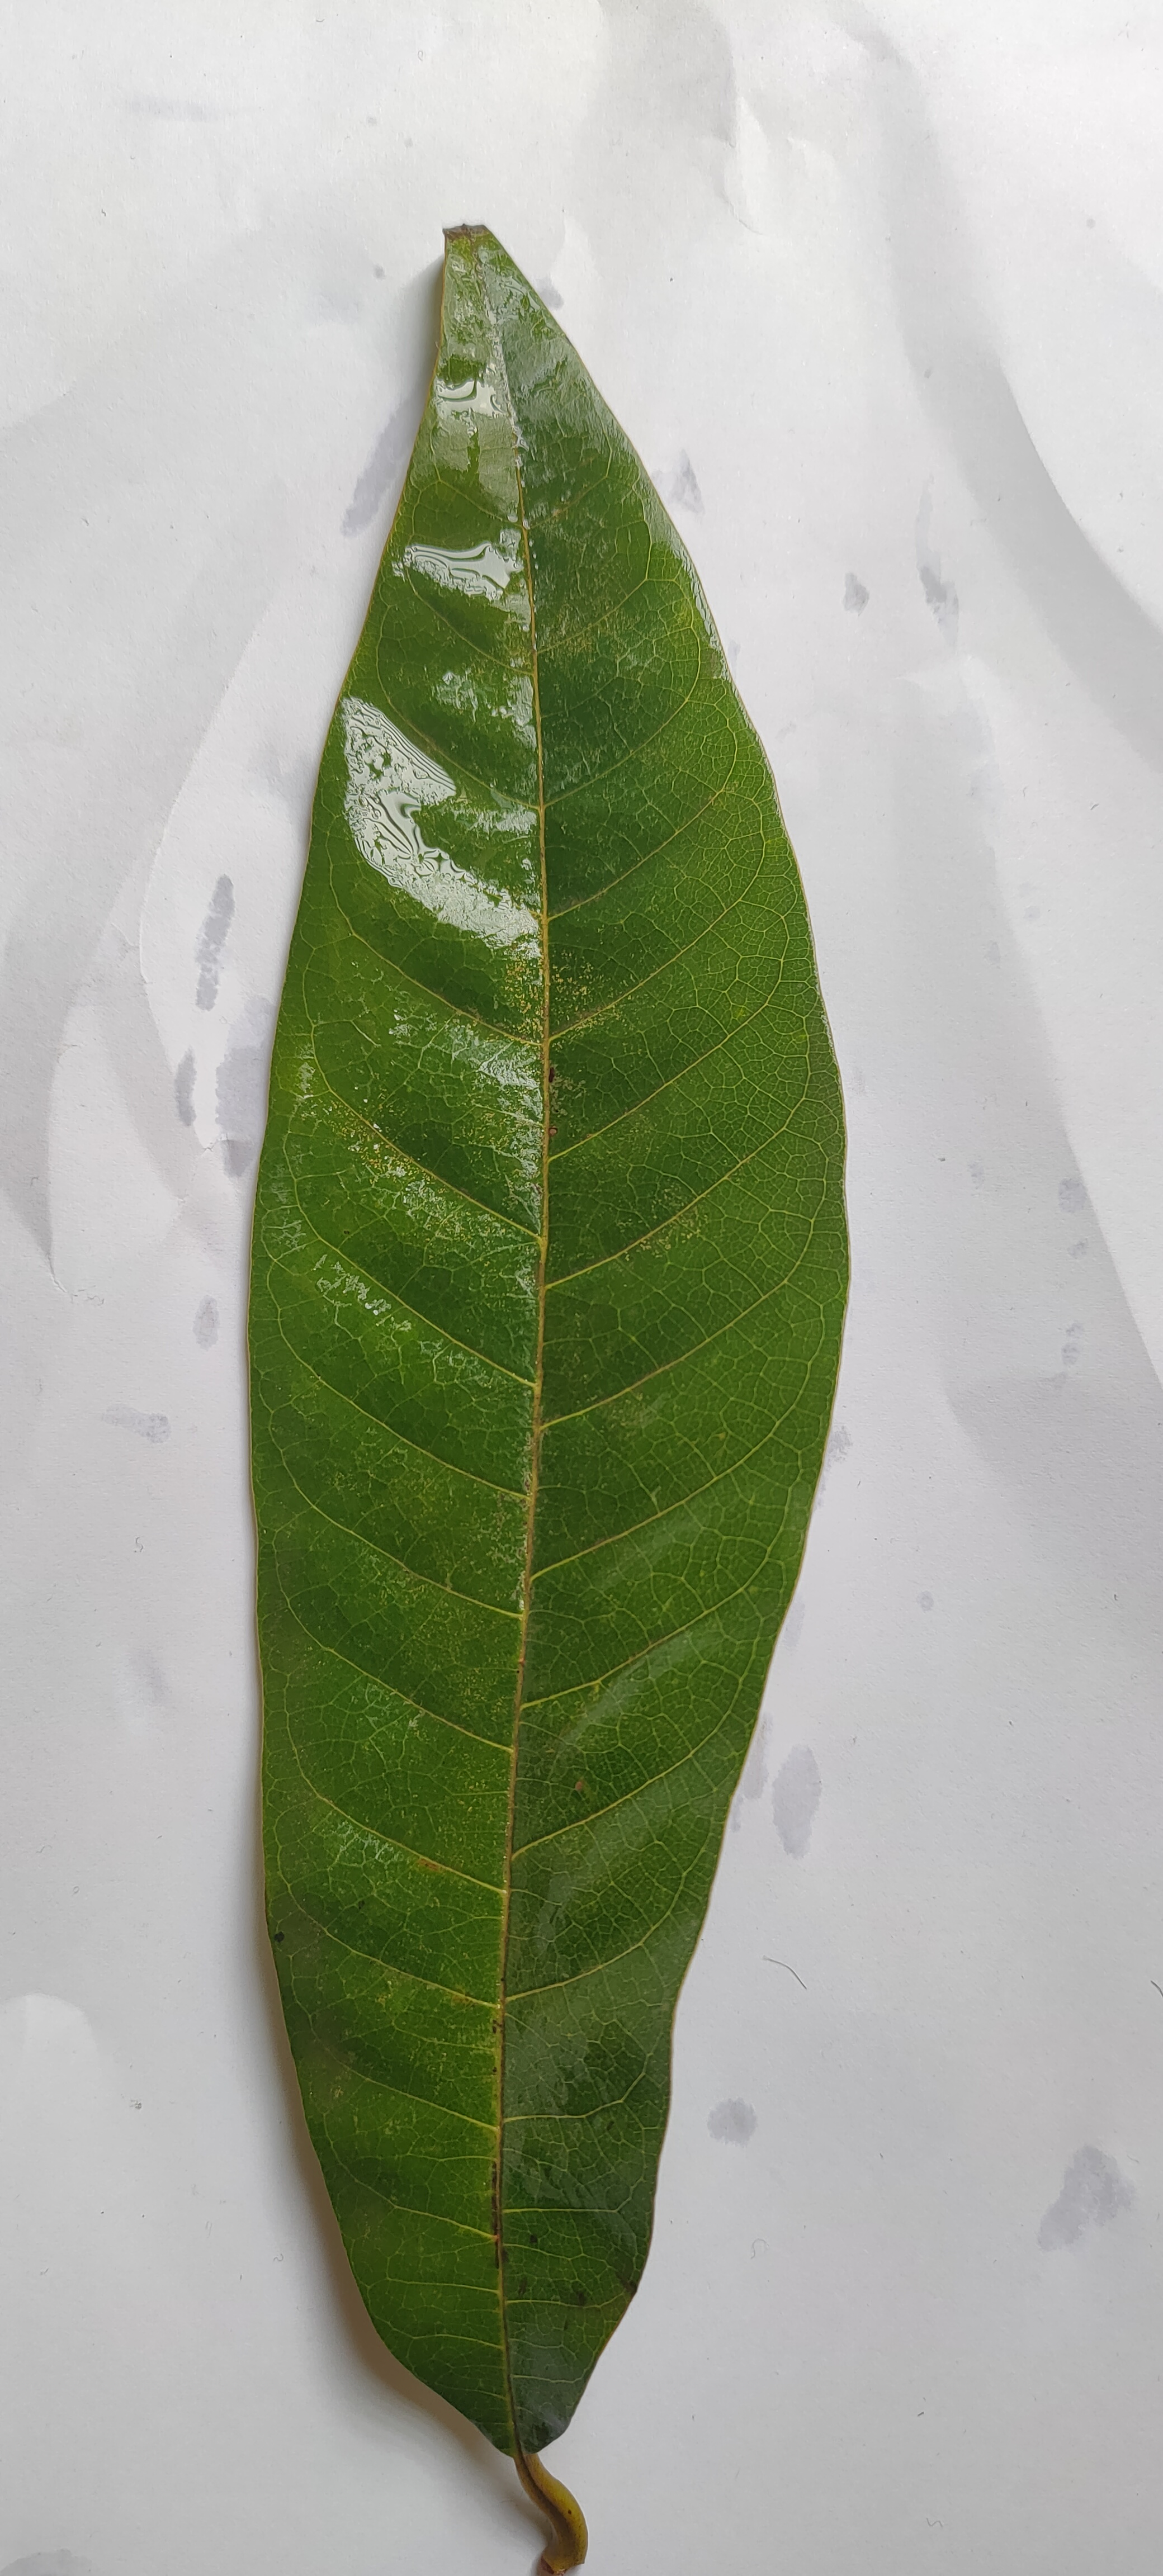
Leaf variety: Custard Apple